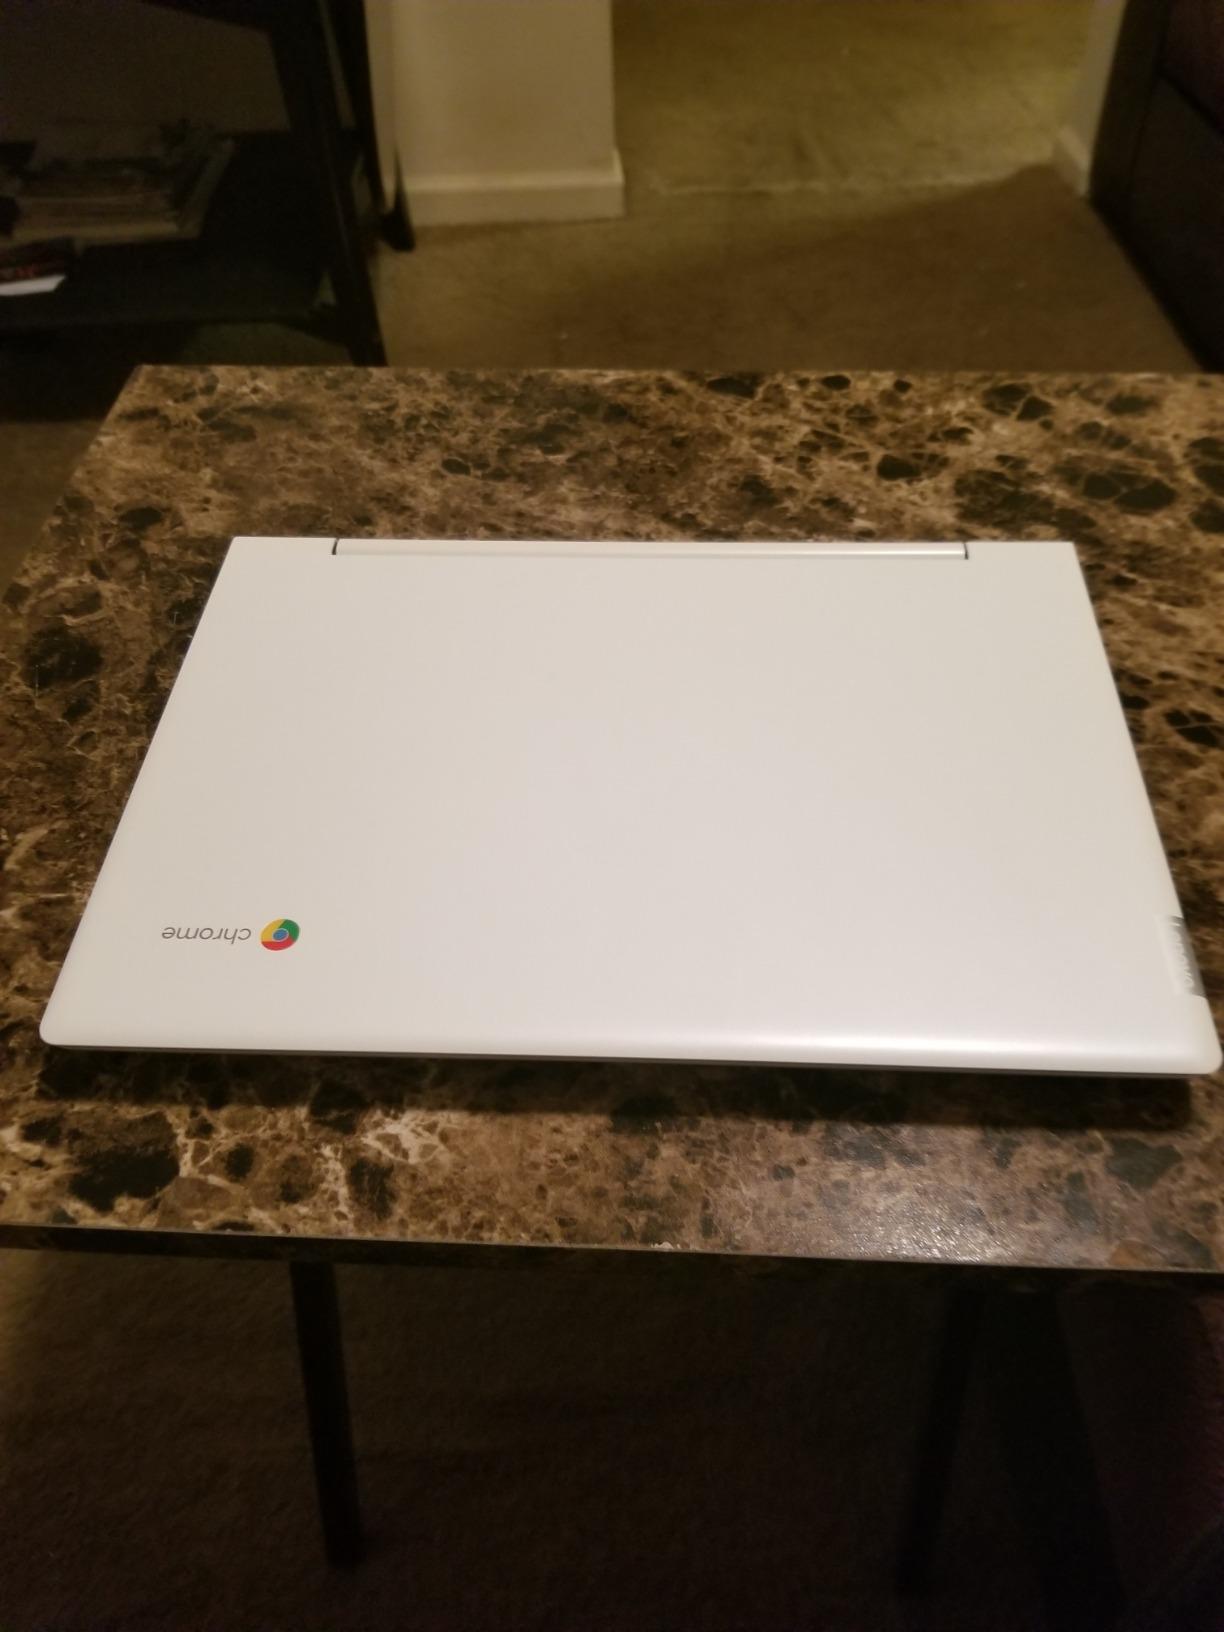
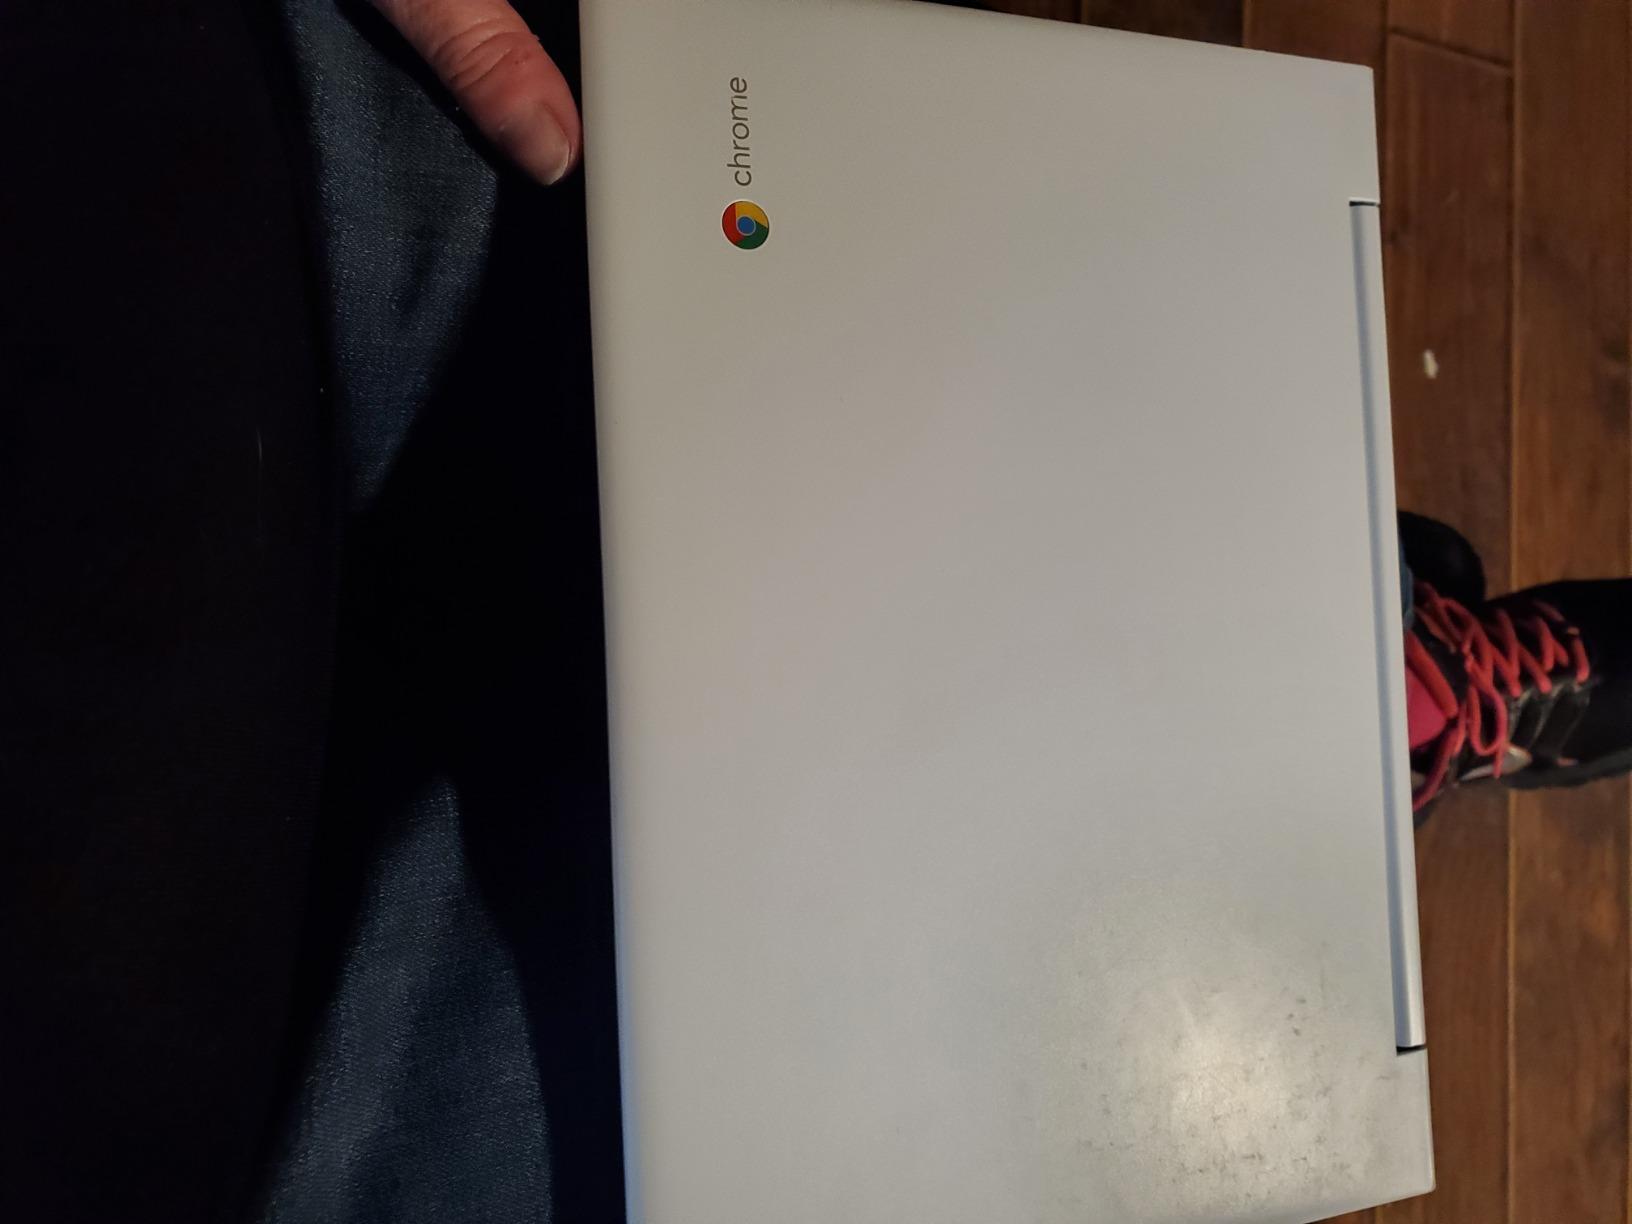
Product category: laptop
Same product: yes